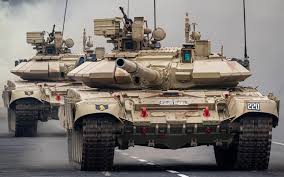
Label: Tank